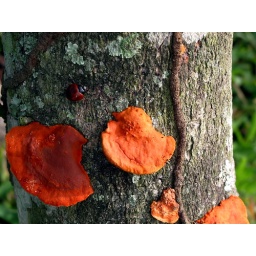
Amazonian mushrooms, beautiful orange in color, grow along tree trunk.